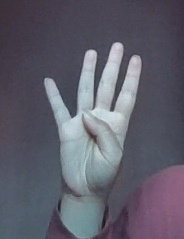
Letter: kaaf